Carlos Rogers (American football)

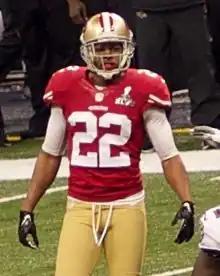
Rogers during Super Bowl XLVII.

In the 2012 season, Rogers and the 49ers appeared in Super Bowl XLVII. In the game, he had three combined tackles as the 49ers fell to the Baltimore Ravens by a score of 34–31.